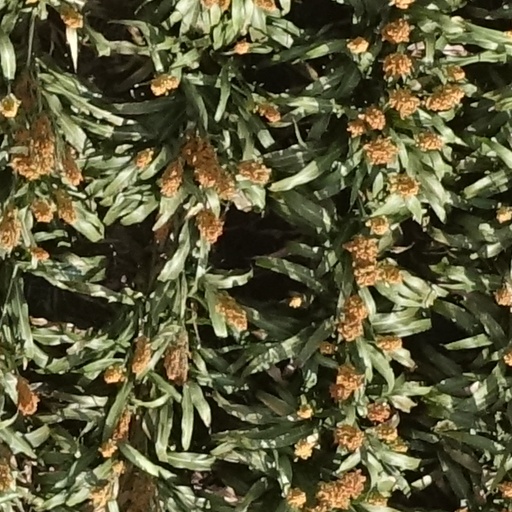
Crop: sorghum